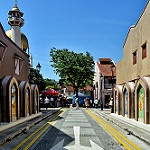
Scene: Outdoor